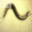
Label: worm